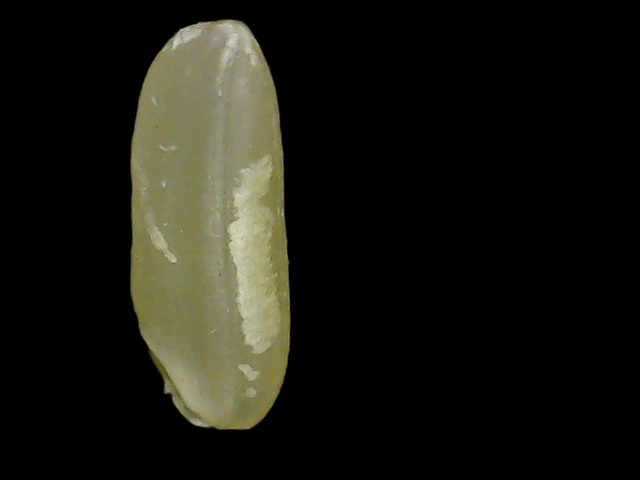
Rice variety: Binadhan11